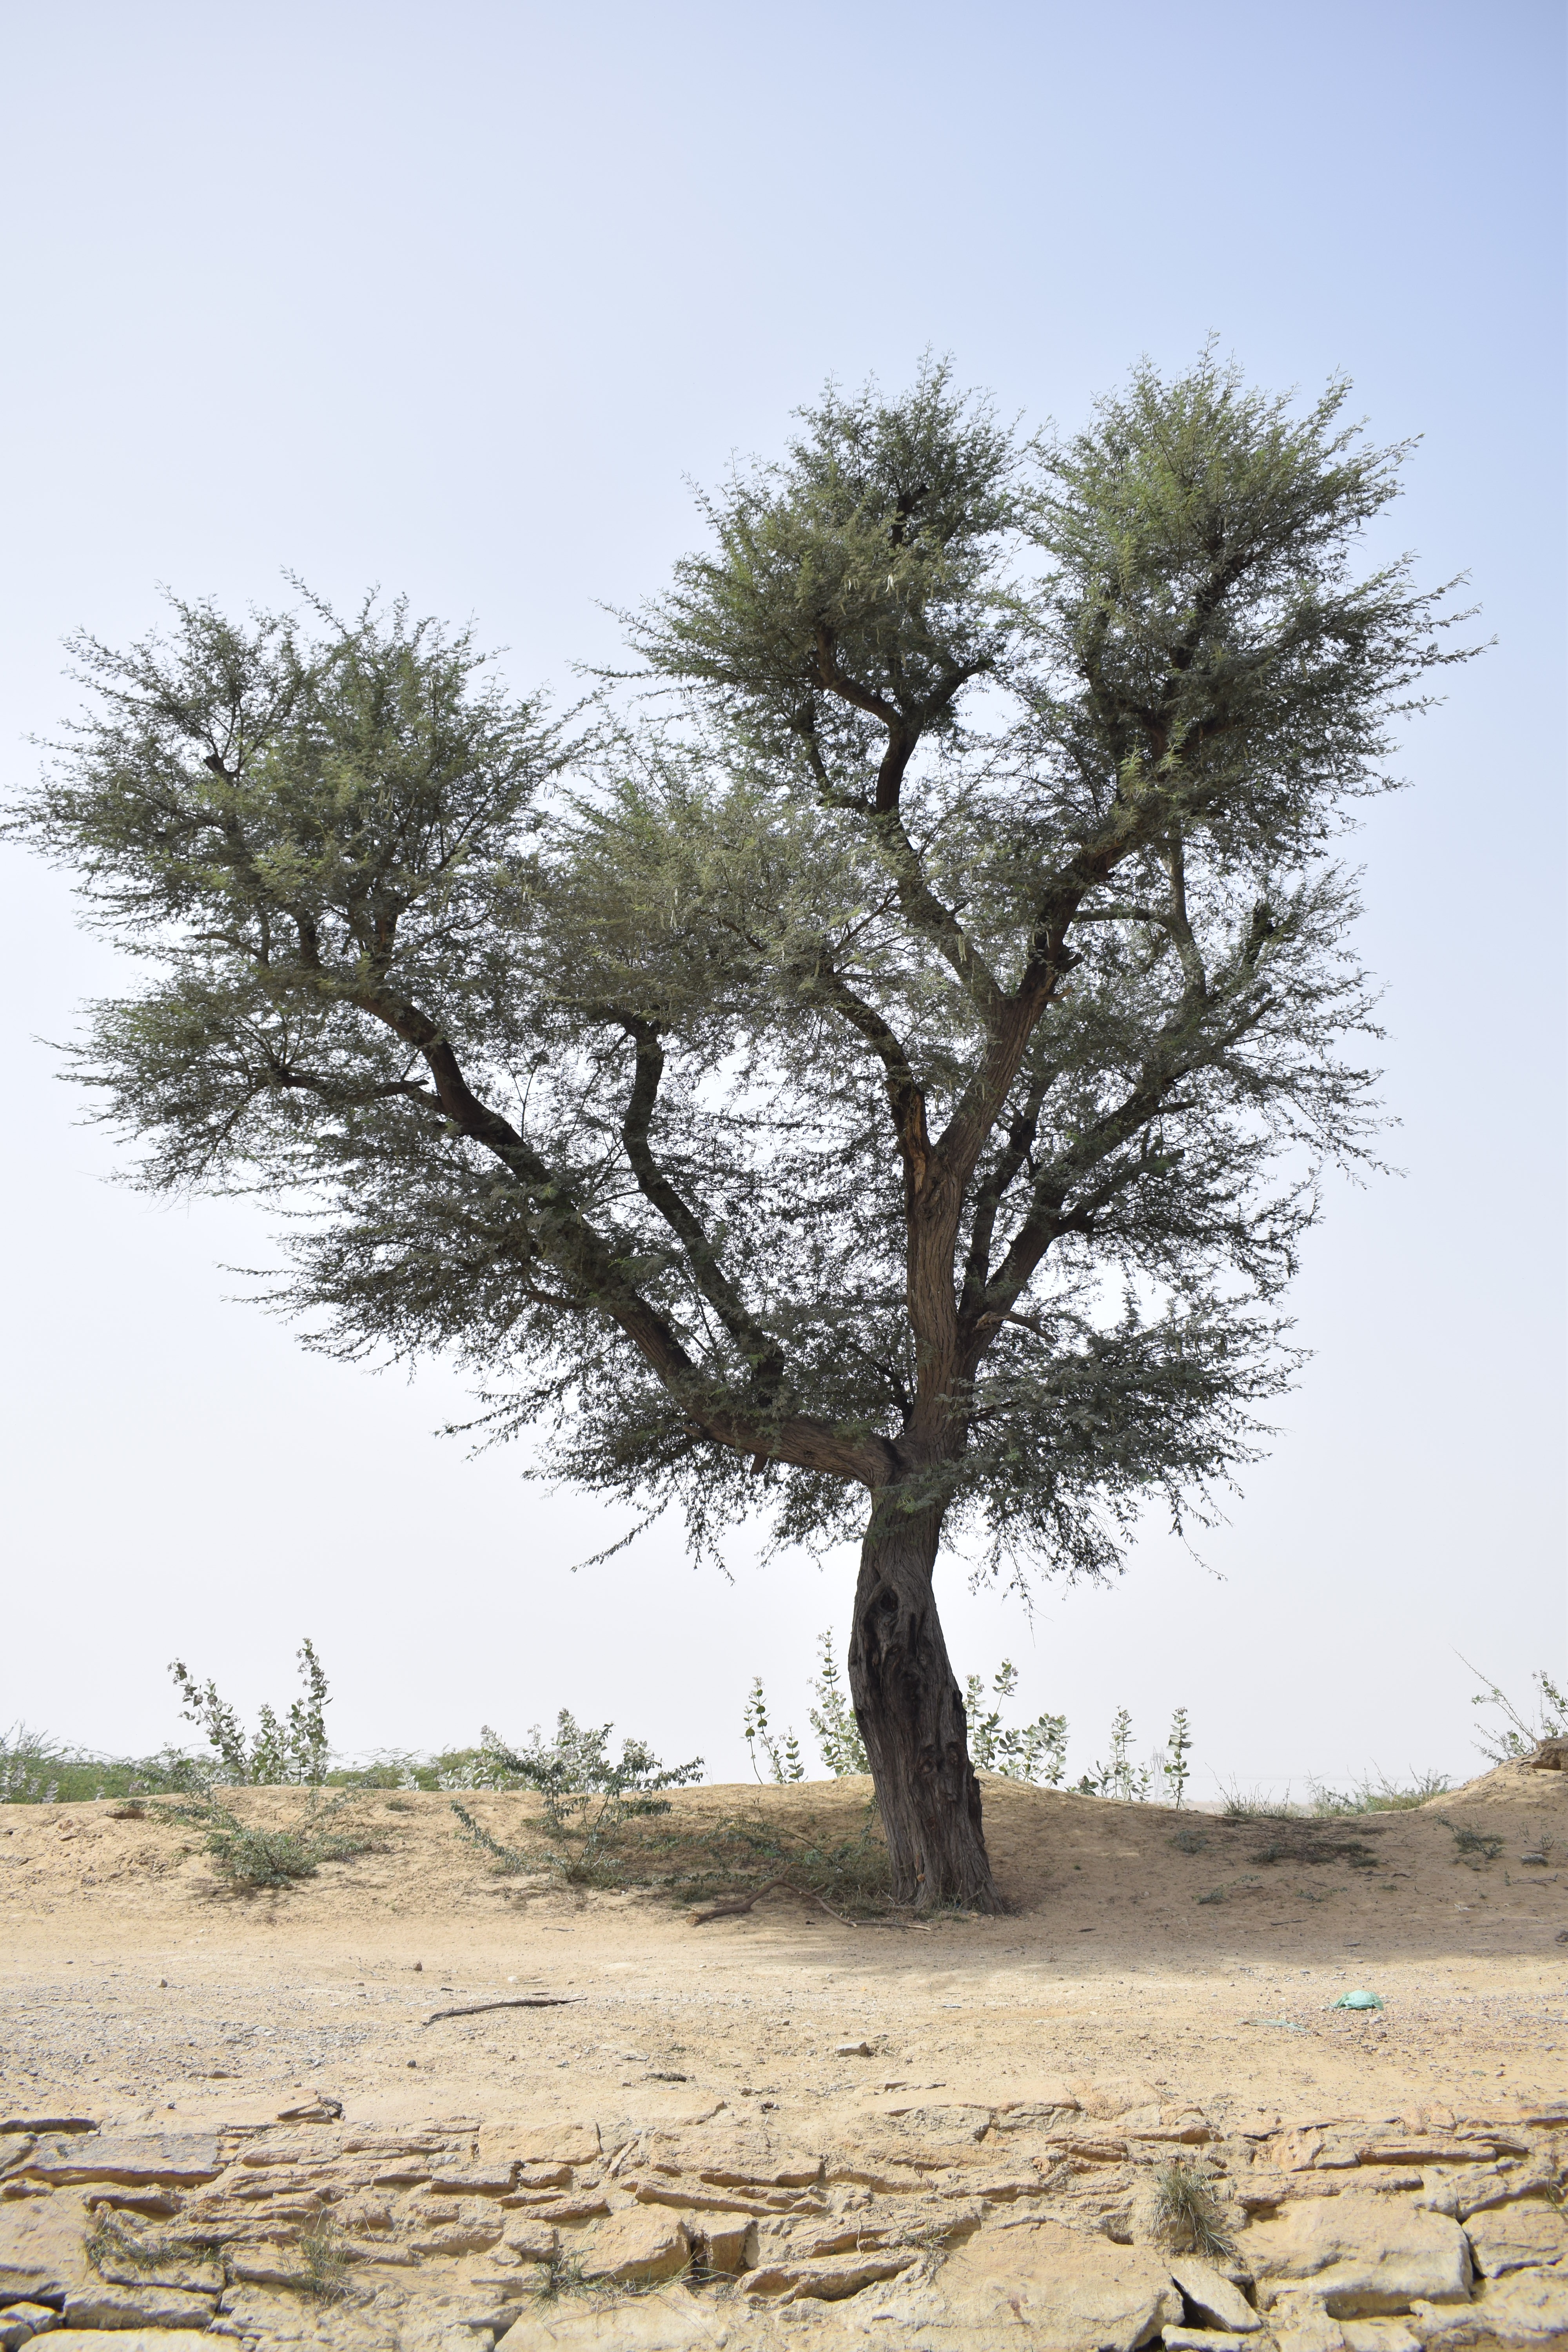
landscape, tree, nature, grass, branch, plant, green, soil, flora, savanna, leaves, outdoors, ecosystem, flowering plant, natural environment, woody plant, land plant, arecales